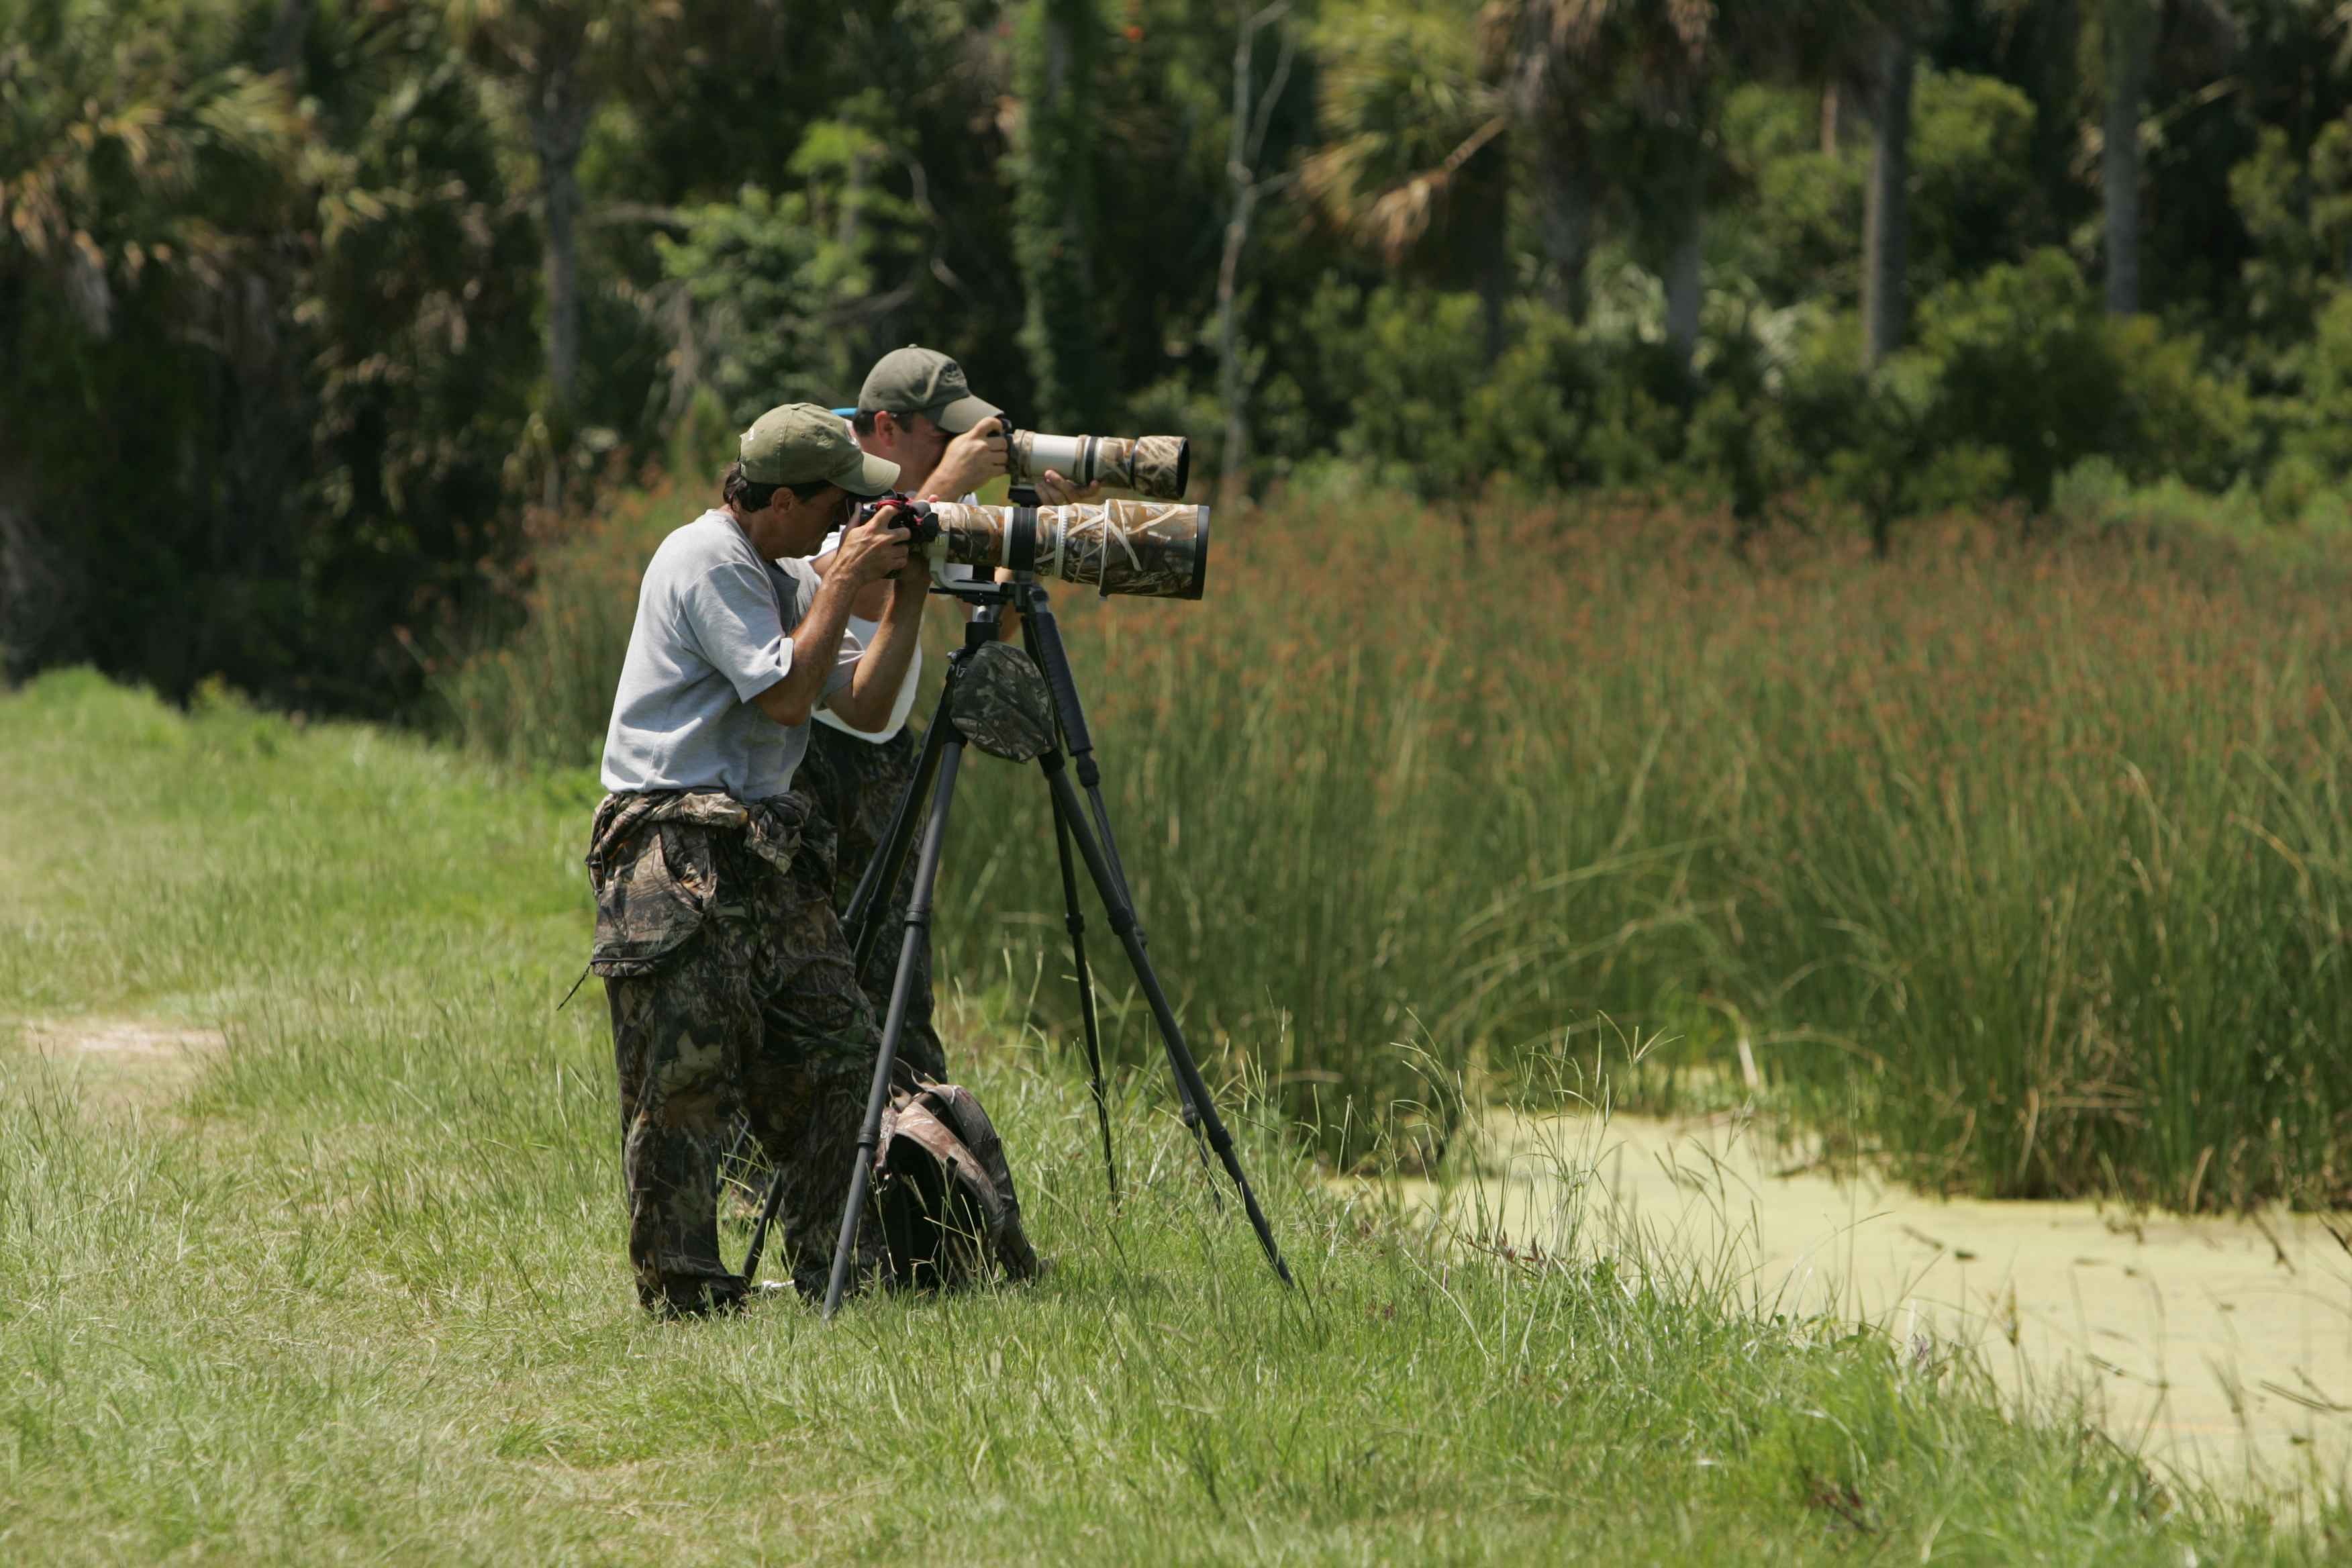
people, countryside, soldier, two, professional, photographers, cameras, marksman